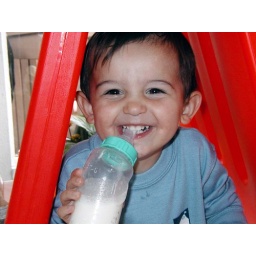
Alex Drinking his milk in the kitchen under the easel. That boy loves milk, just like his dad.